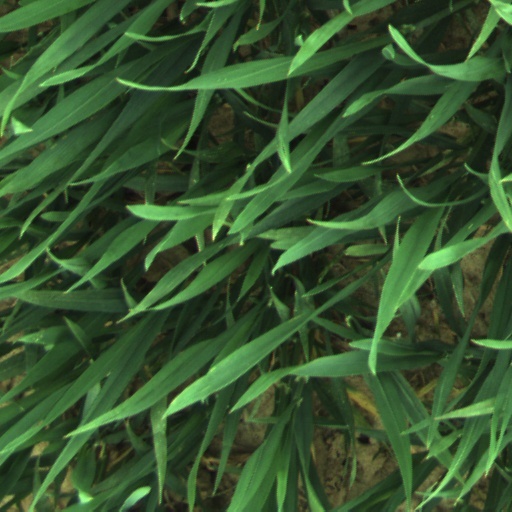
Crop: wheat